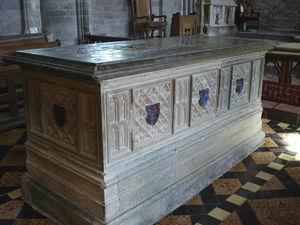
Edmond Tudor est un noble gallois. Il fut comte de Richmond. Il est aussi le père du roi Henri VII d'Angleterre.